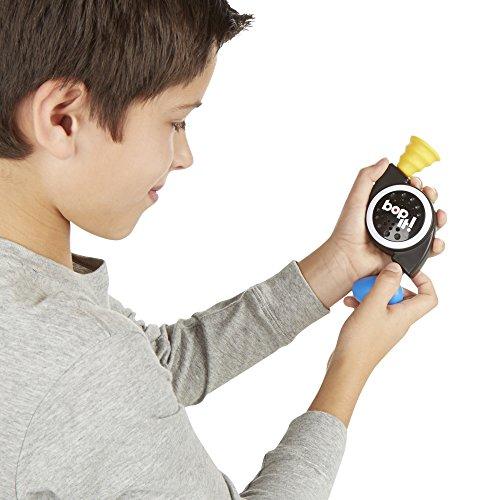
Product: Hasbro Gaming Bop It! Micro Series Game
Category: Toys & Games | Games & Accessories | Handheld Games
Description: Bop It Micro Series game is fast-paced, compact fun.
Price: $9.95
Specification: ProductDimensions:1.8x5.5x8.3inches|ItemWeight:6.4ounces|ShippingWeight:6.4ounces(Viewshippingratesandpolicies)|DomesticShipping:ItemcanbeshippedwithinU.S.|InternationalShipping:ThisitemcanbeshippedtoselectcountriesoutsideoftheU.S.LearnMore|ASIN:B00N4ONUCE|Itemmodelnumber:B0639000|Manufacturerrecommendedage:8yearsandup|Batteries:2AAbatteriesrequired.(included)